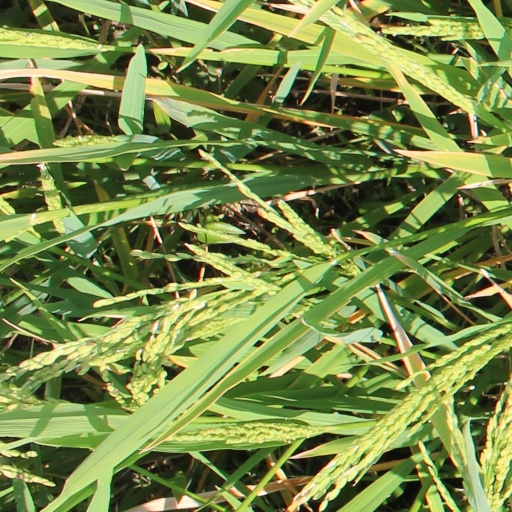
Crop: rice